Ferdinand Bernhard Vietz

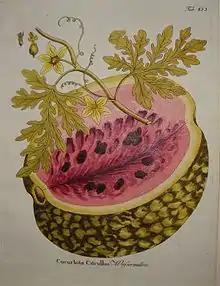

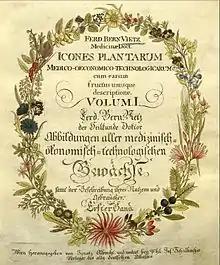

Ferdinand Bernhard Vietz (18 November 1772 in Vienna – 15 December 1815 in Vienna), was an Austrian pharmacologist, a Doctor of the Healing Arts and Professor of Forensic Medicine at the University of Vienna, and is best known for "Icones Plantarum Medico-Oeconomico-Technologicarum cum Earum Fructus ususque Descriptione" (1800–1822), an 11-volume compilation of medicinal, culinary and decorative plant species consulted by pharmacologists during the early 1800s. The noted cartographic engraver, Ignaz Alberti, worked on the 1100 hand-coloured copperplate engravings on laid-watermarked paper and completed the work after the early death of Vietz.